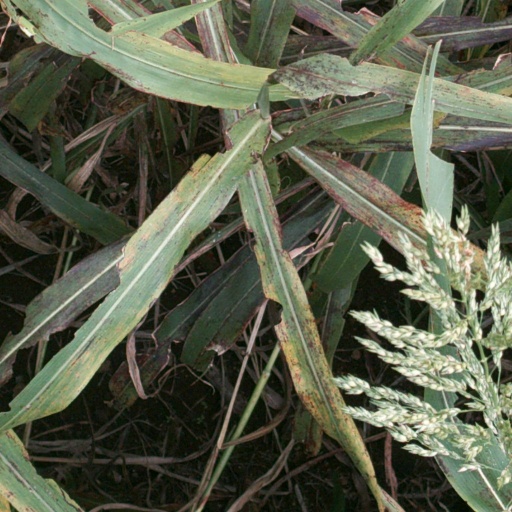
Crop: sorghum